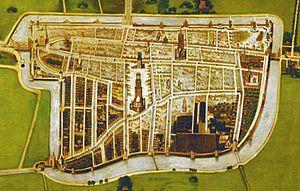
Delft est une ville et commune de la province néerlandaise de Hollande-Méridionale. Comptant 103 601 habitants au 1ᵉʳ janvier 2020, elle est située entre La Haye et Rotterdam, le long du canal du Rhin à la Schie, dans la conurbation de la Randstad.